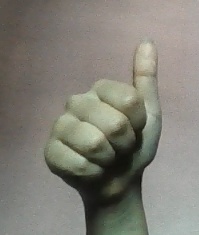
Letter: aleff